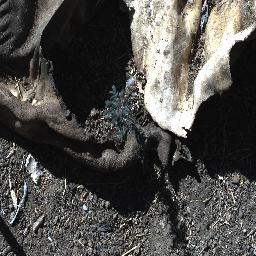
Label: prickly_acacia